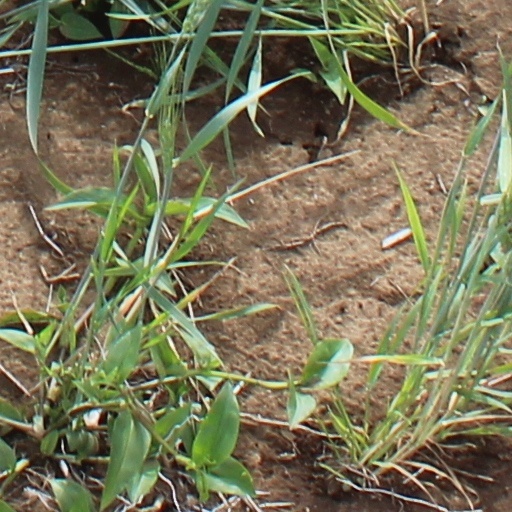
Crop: wheat